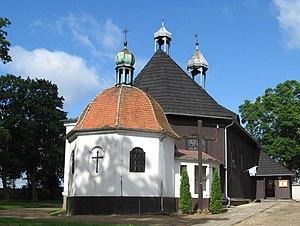
Łódź est un village polonais de la gmina de Stęszew dans la powiat de Poznań de la voïvodie de Grande-Pologne dans le centre-ouest de la Pologne.